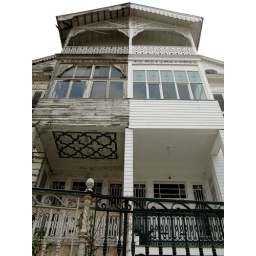
Heybeliada has a lot of beautiful wooden houses that are desperatly in need of some paint.